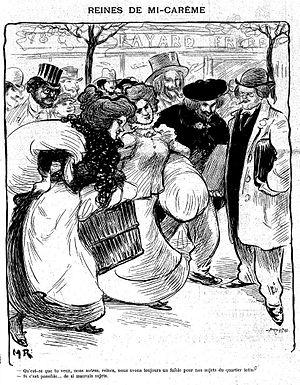
Dessin satyrique sur les reines de la Mi-Carême de Paris.
La Mi-Carême à Paris, longtemps appelée également Fête des Blanchisseuses, est de facto au moins depuis le XVIIIᵉ siècle la fête des femmes de Paris dans le cadre du très féminin Carnaval de Paris.